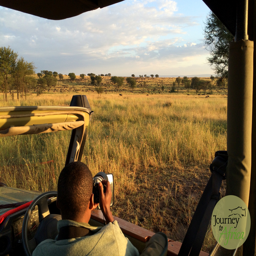
my safari guide with my camera clicking animal arriving into tourist attraction .